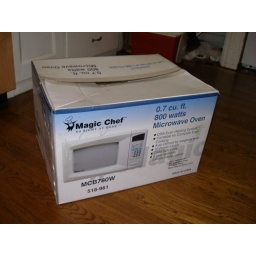
Magic Chef brand microwave oven, in box - $30